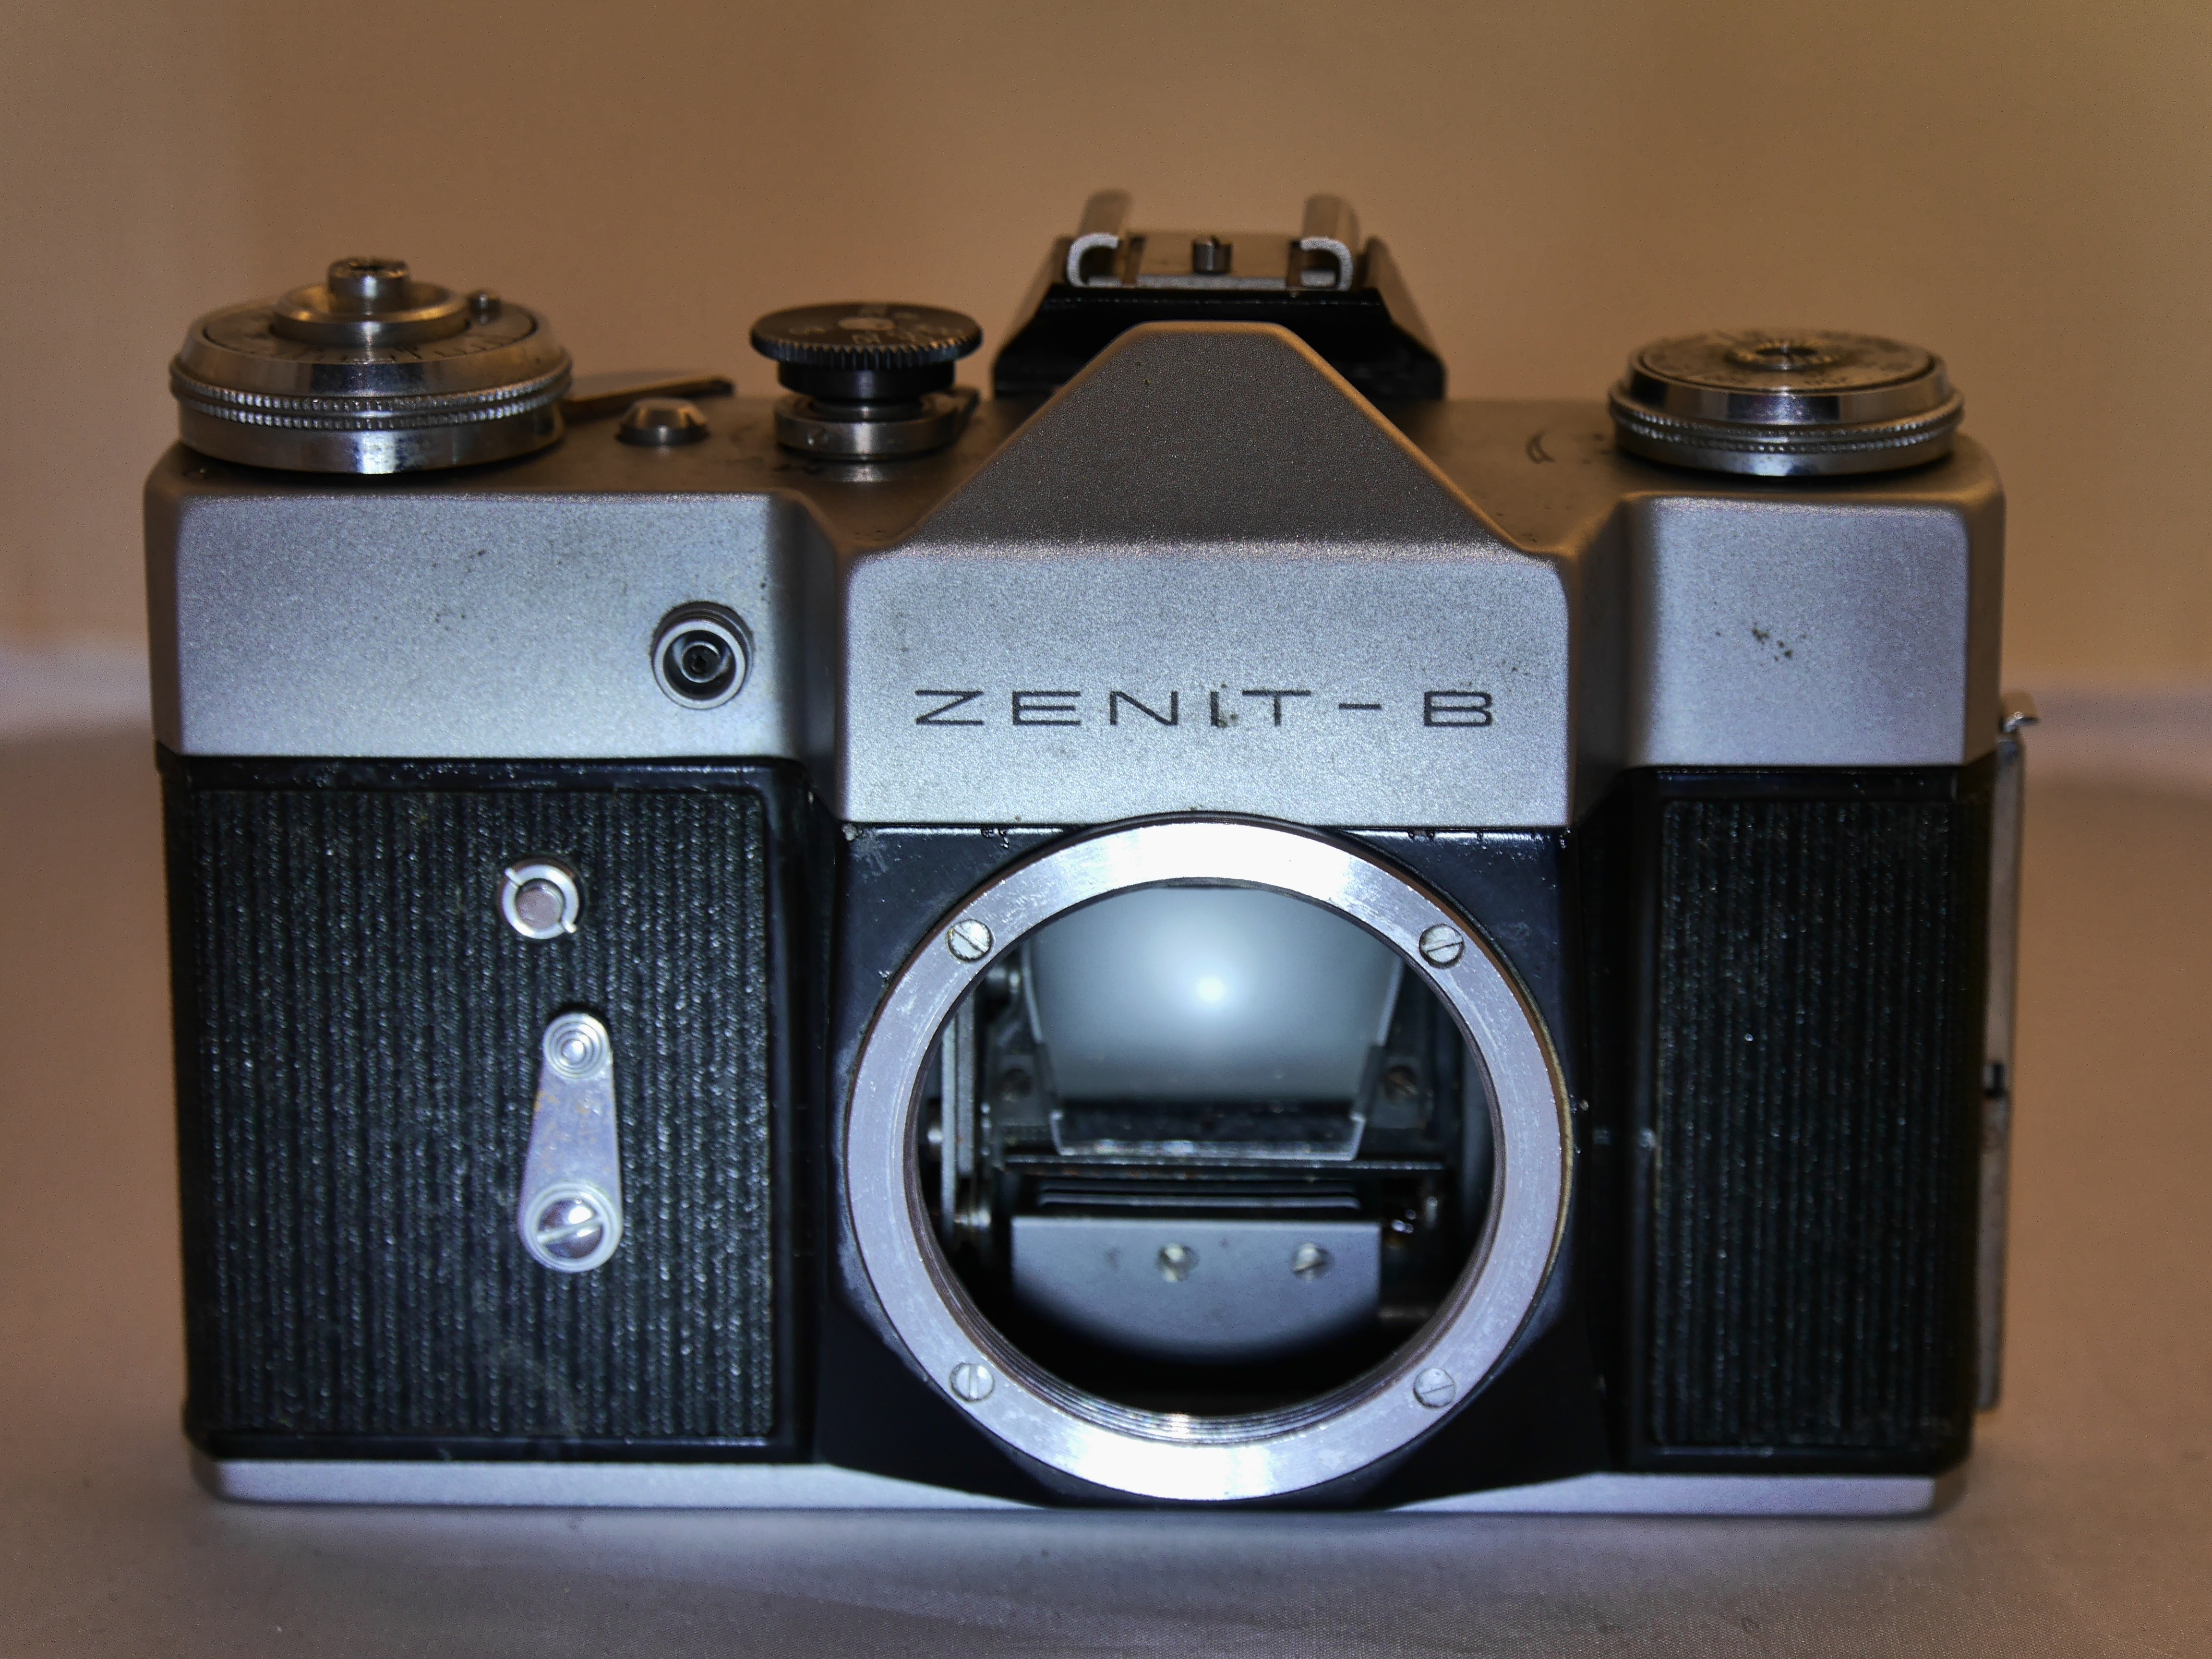
technology, camera, vintage camera, product, electronics, camera lens, slr camera, zenit b, cameras optics